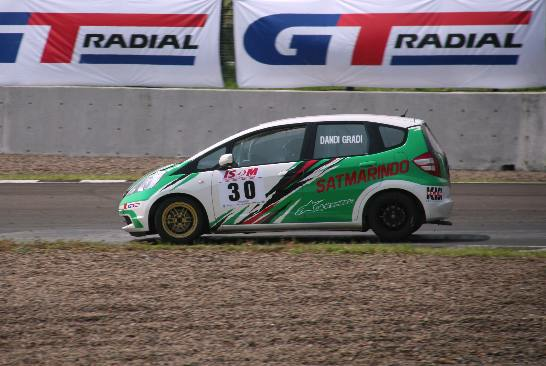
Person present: No